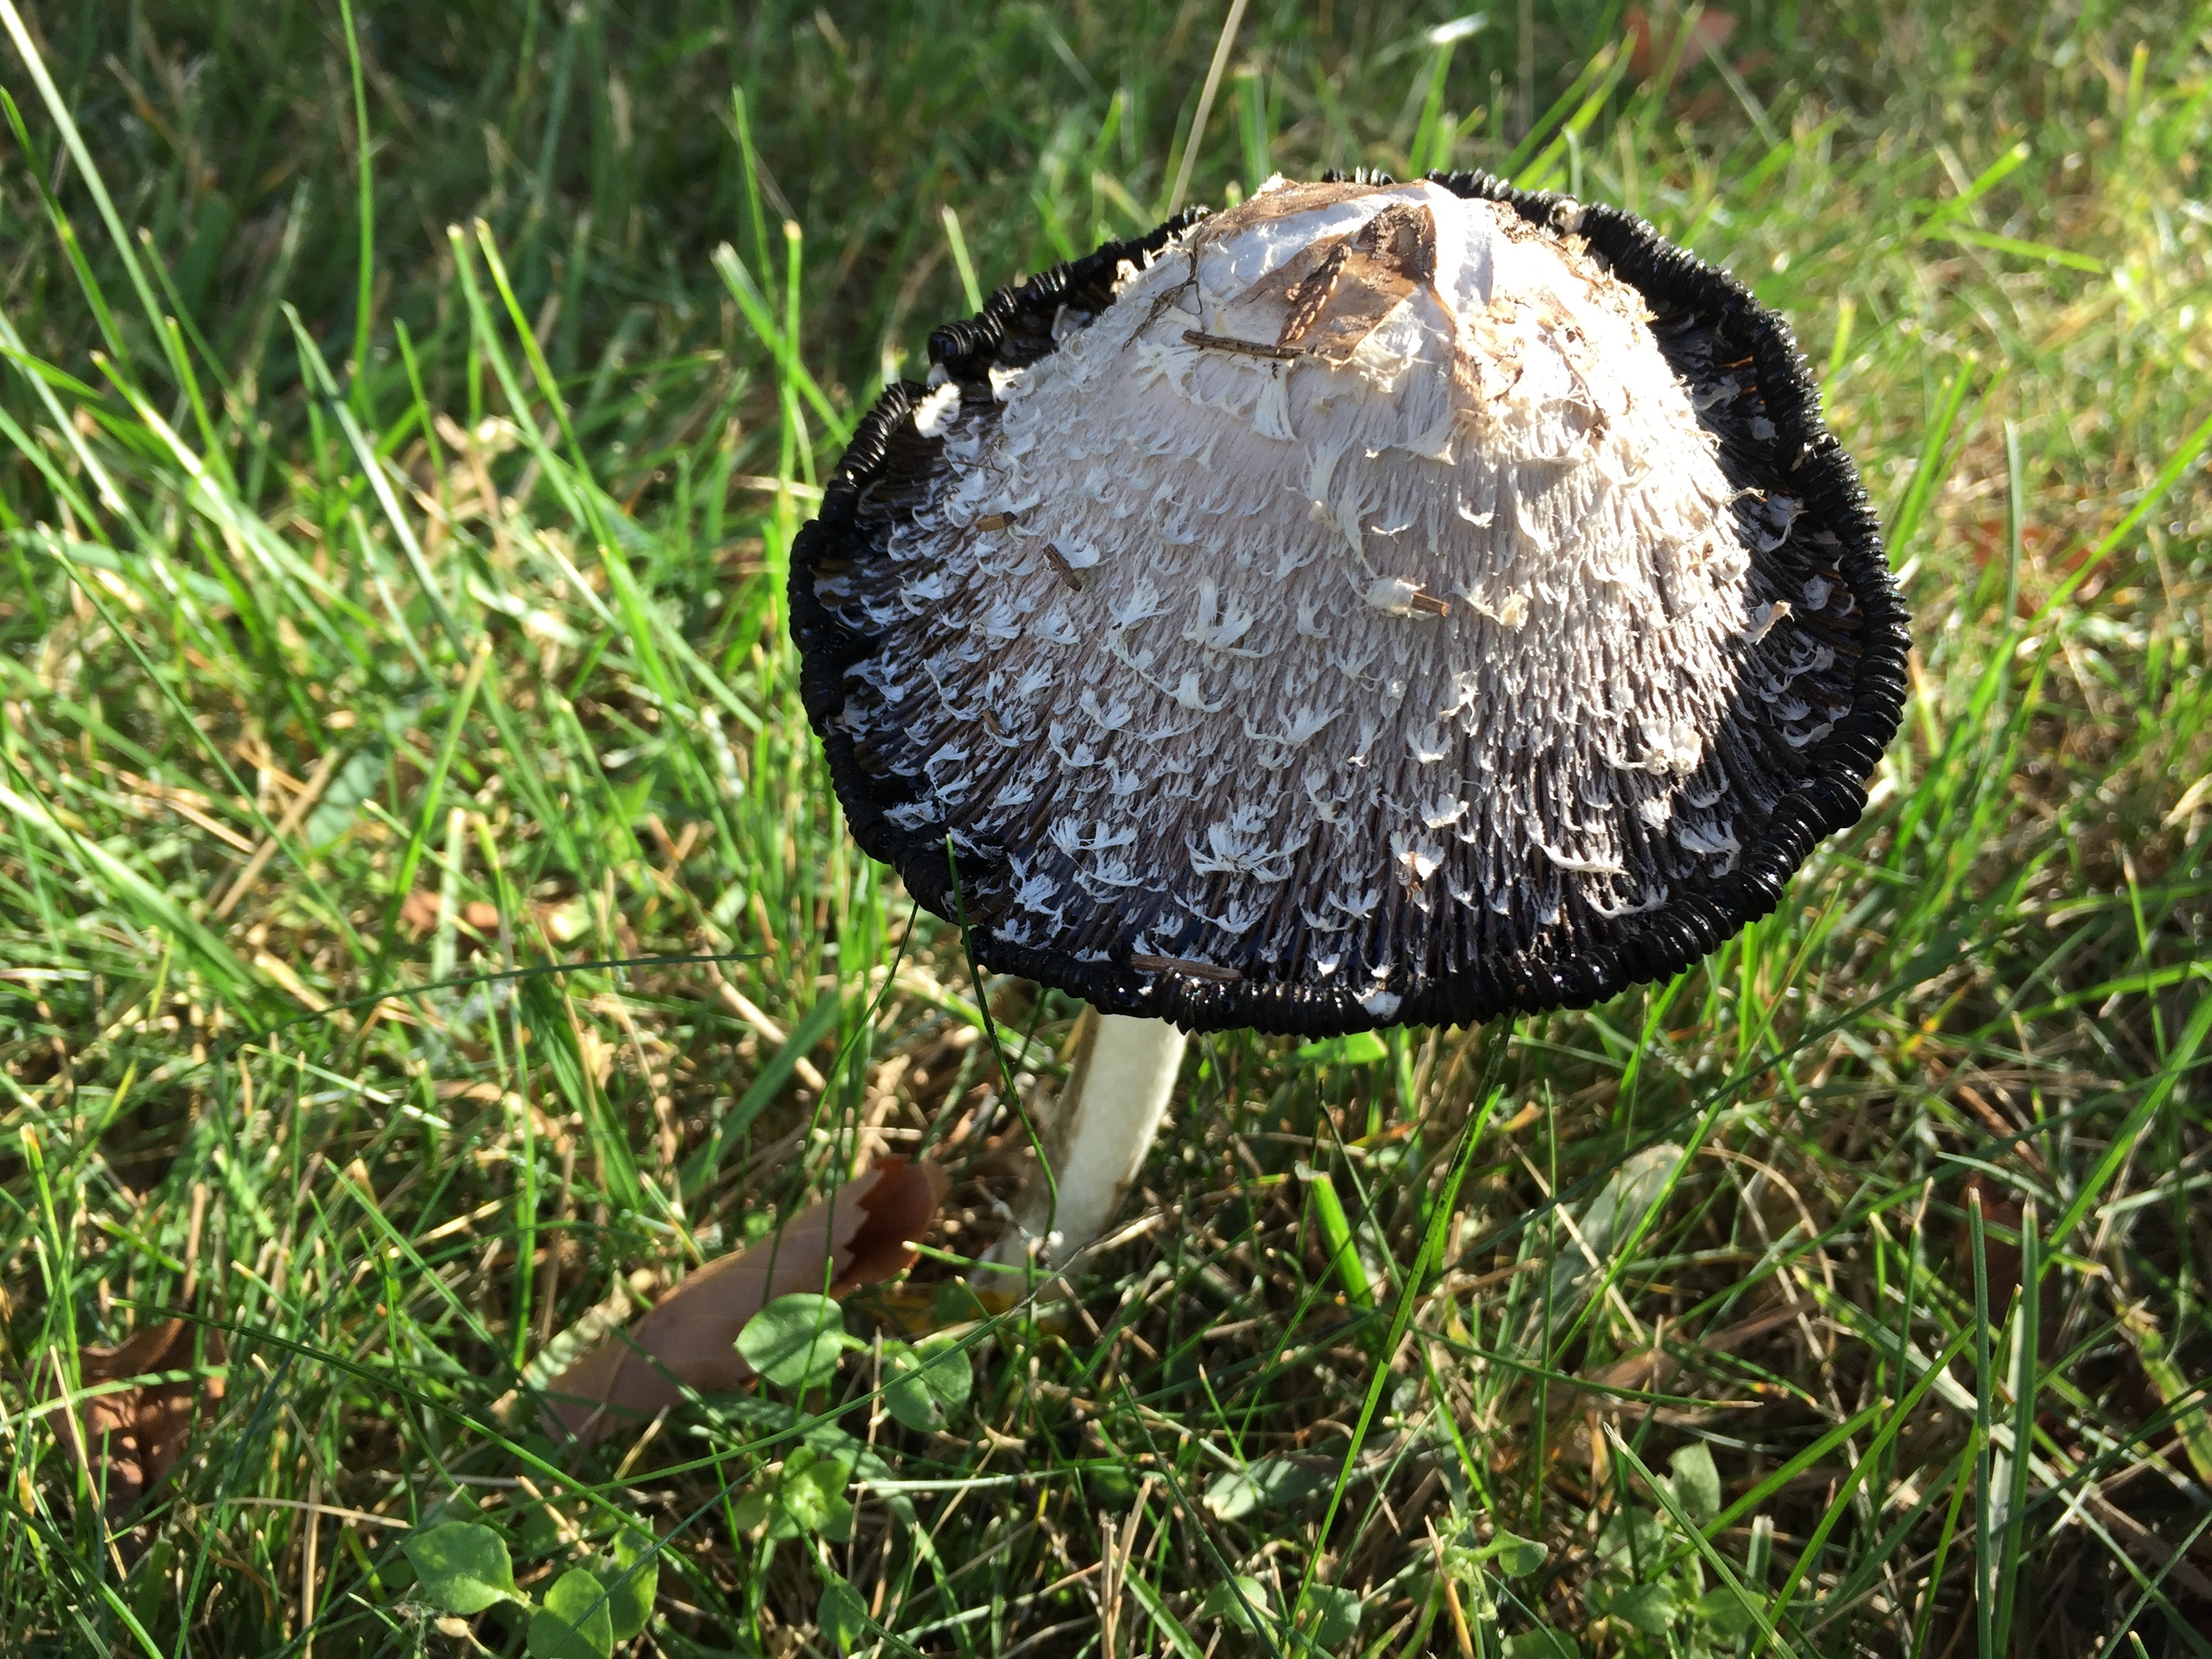
nature, grass, outdoor, plant, lawn, summer, wild, green, soil, mushroom, fauna, fungus, woodland, habitat, agaric, bolete, agaricus, edible mushroom, medicinal mushroom, agaricomycetes, agaricaceae, penny bun